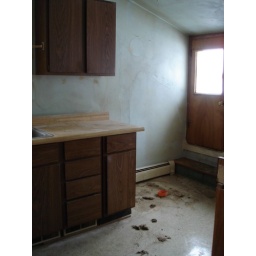
a kitchen in the master bedroom